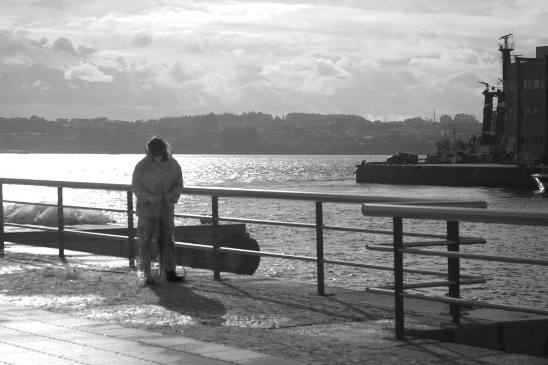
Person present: Yes